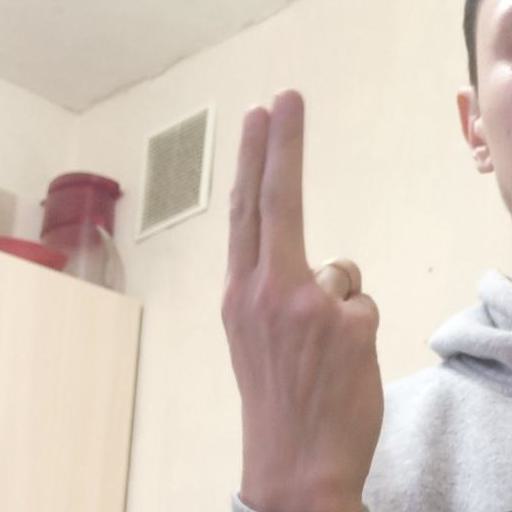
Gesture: two_up_inverted